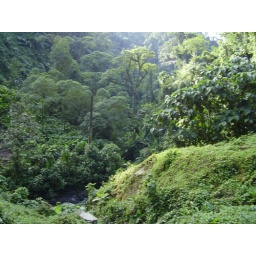
A hike in the coffee plantation across the road from the mountain school.